1906 Michigan Wolverines football team

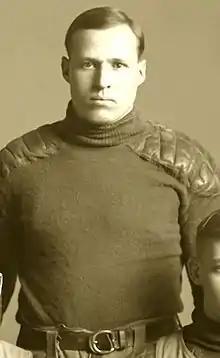
Michigan captain "Big Joe" Curtis

On November 3, 1906, Michigan defeated Vanderbilt, 10–4, in front of a crowd of 10,000 at Ferry Field. The game matched Michigan head coach Fielding H. Yost against his former player and brother-in-law, Dan McGugin. McGugin's 1906 team was the dominant team in Southern football, defeating Alabama (78–0), Texas (45–0), Mississippi (29–0), Georgia Tech (37–6), and the Carlisle Indian School (4–0). Between 1905 and 1907, Vanderbilt lost only three games – all three of them to Michigan. On the night before the game, 4,200 students attended a mass meeting at University Hall. McGugin and Yost both spoke to the crowd and agreed that the game would be one of the closest played in Ann Arbor in many years. D. G. Fite, father-in-law of both McGugin and Yost, traveled from his home in Tennessee to watch the game.